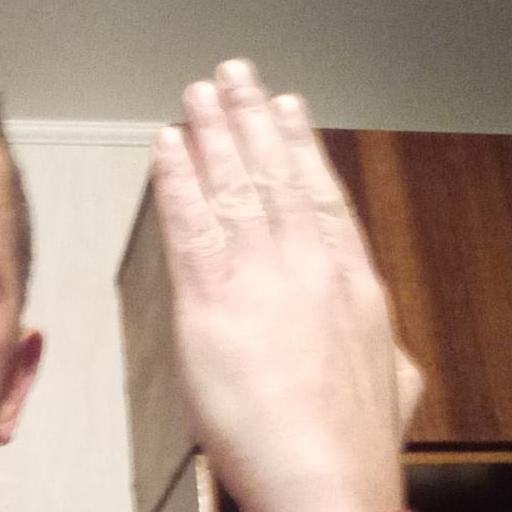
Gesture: stop_inverted